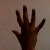
The image shows a hand gesture representing the number 5 in Indian Sign Language.